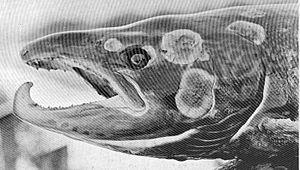
Le grilse (saumon de printemps) est un saumon qui a passé un hiver en mer.